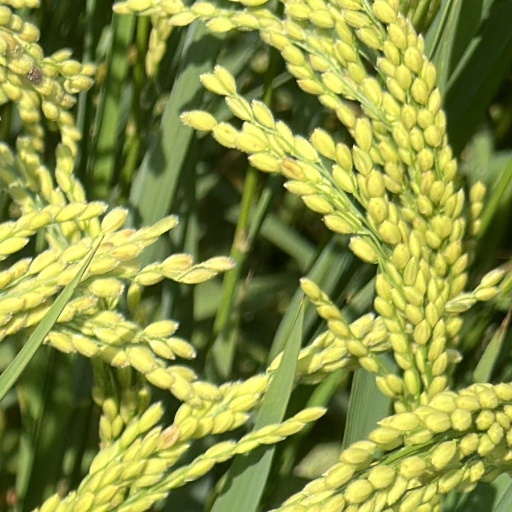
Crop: rice